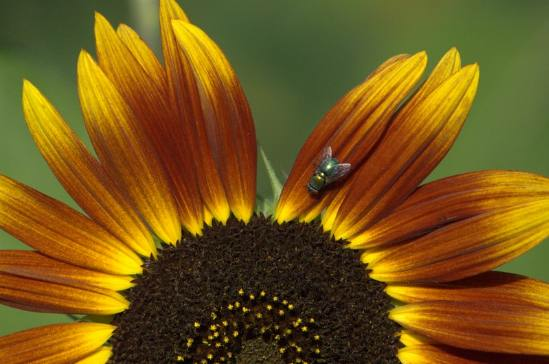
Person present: No